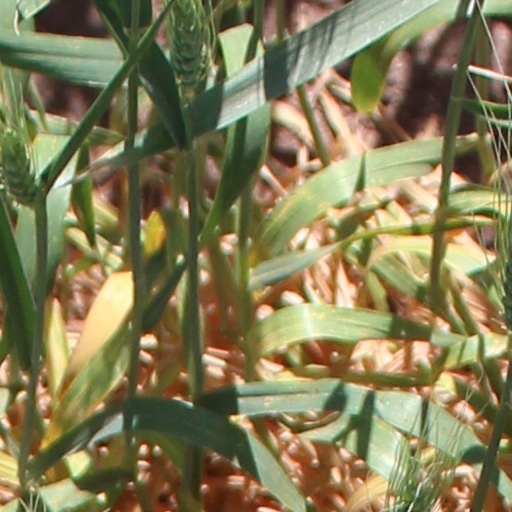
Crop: wheat